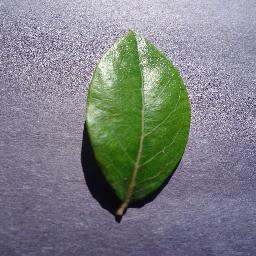
Label: Blueberry___healthy